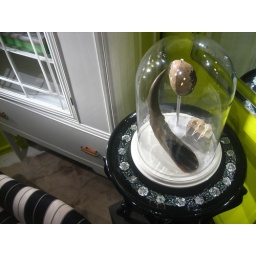
horn, turtle shell, bird skulls in bell jar